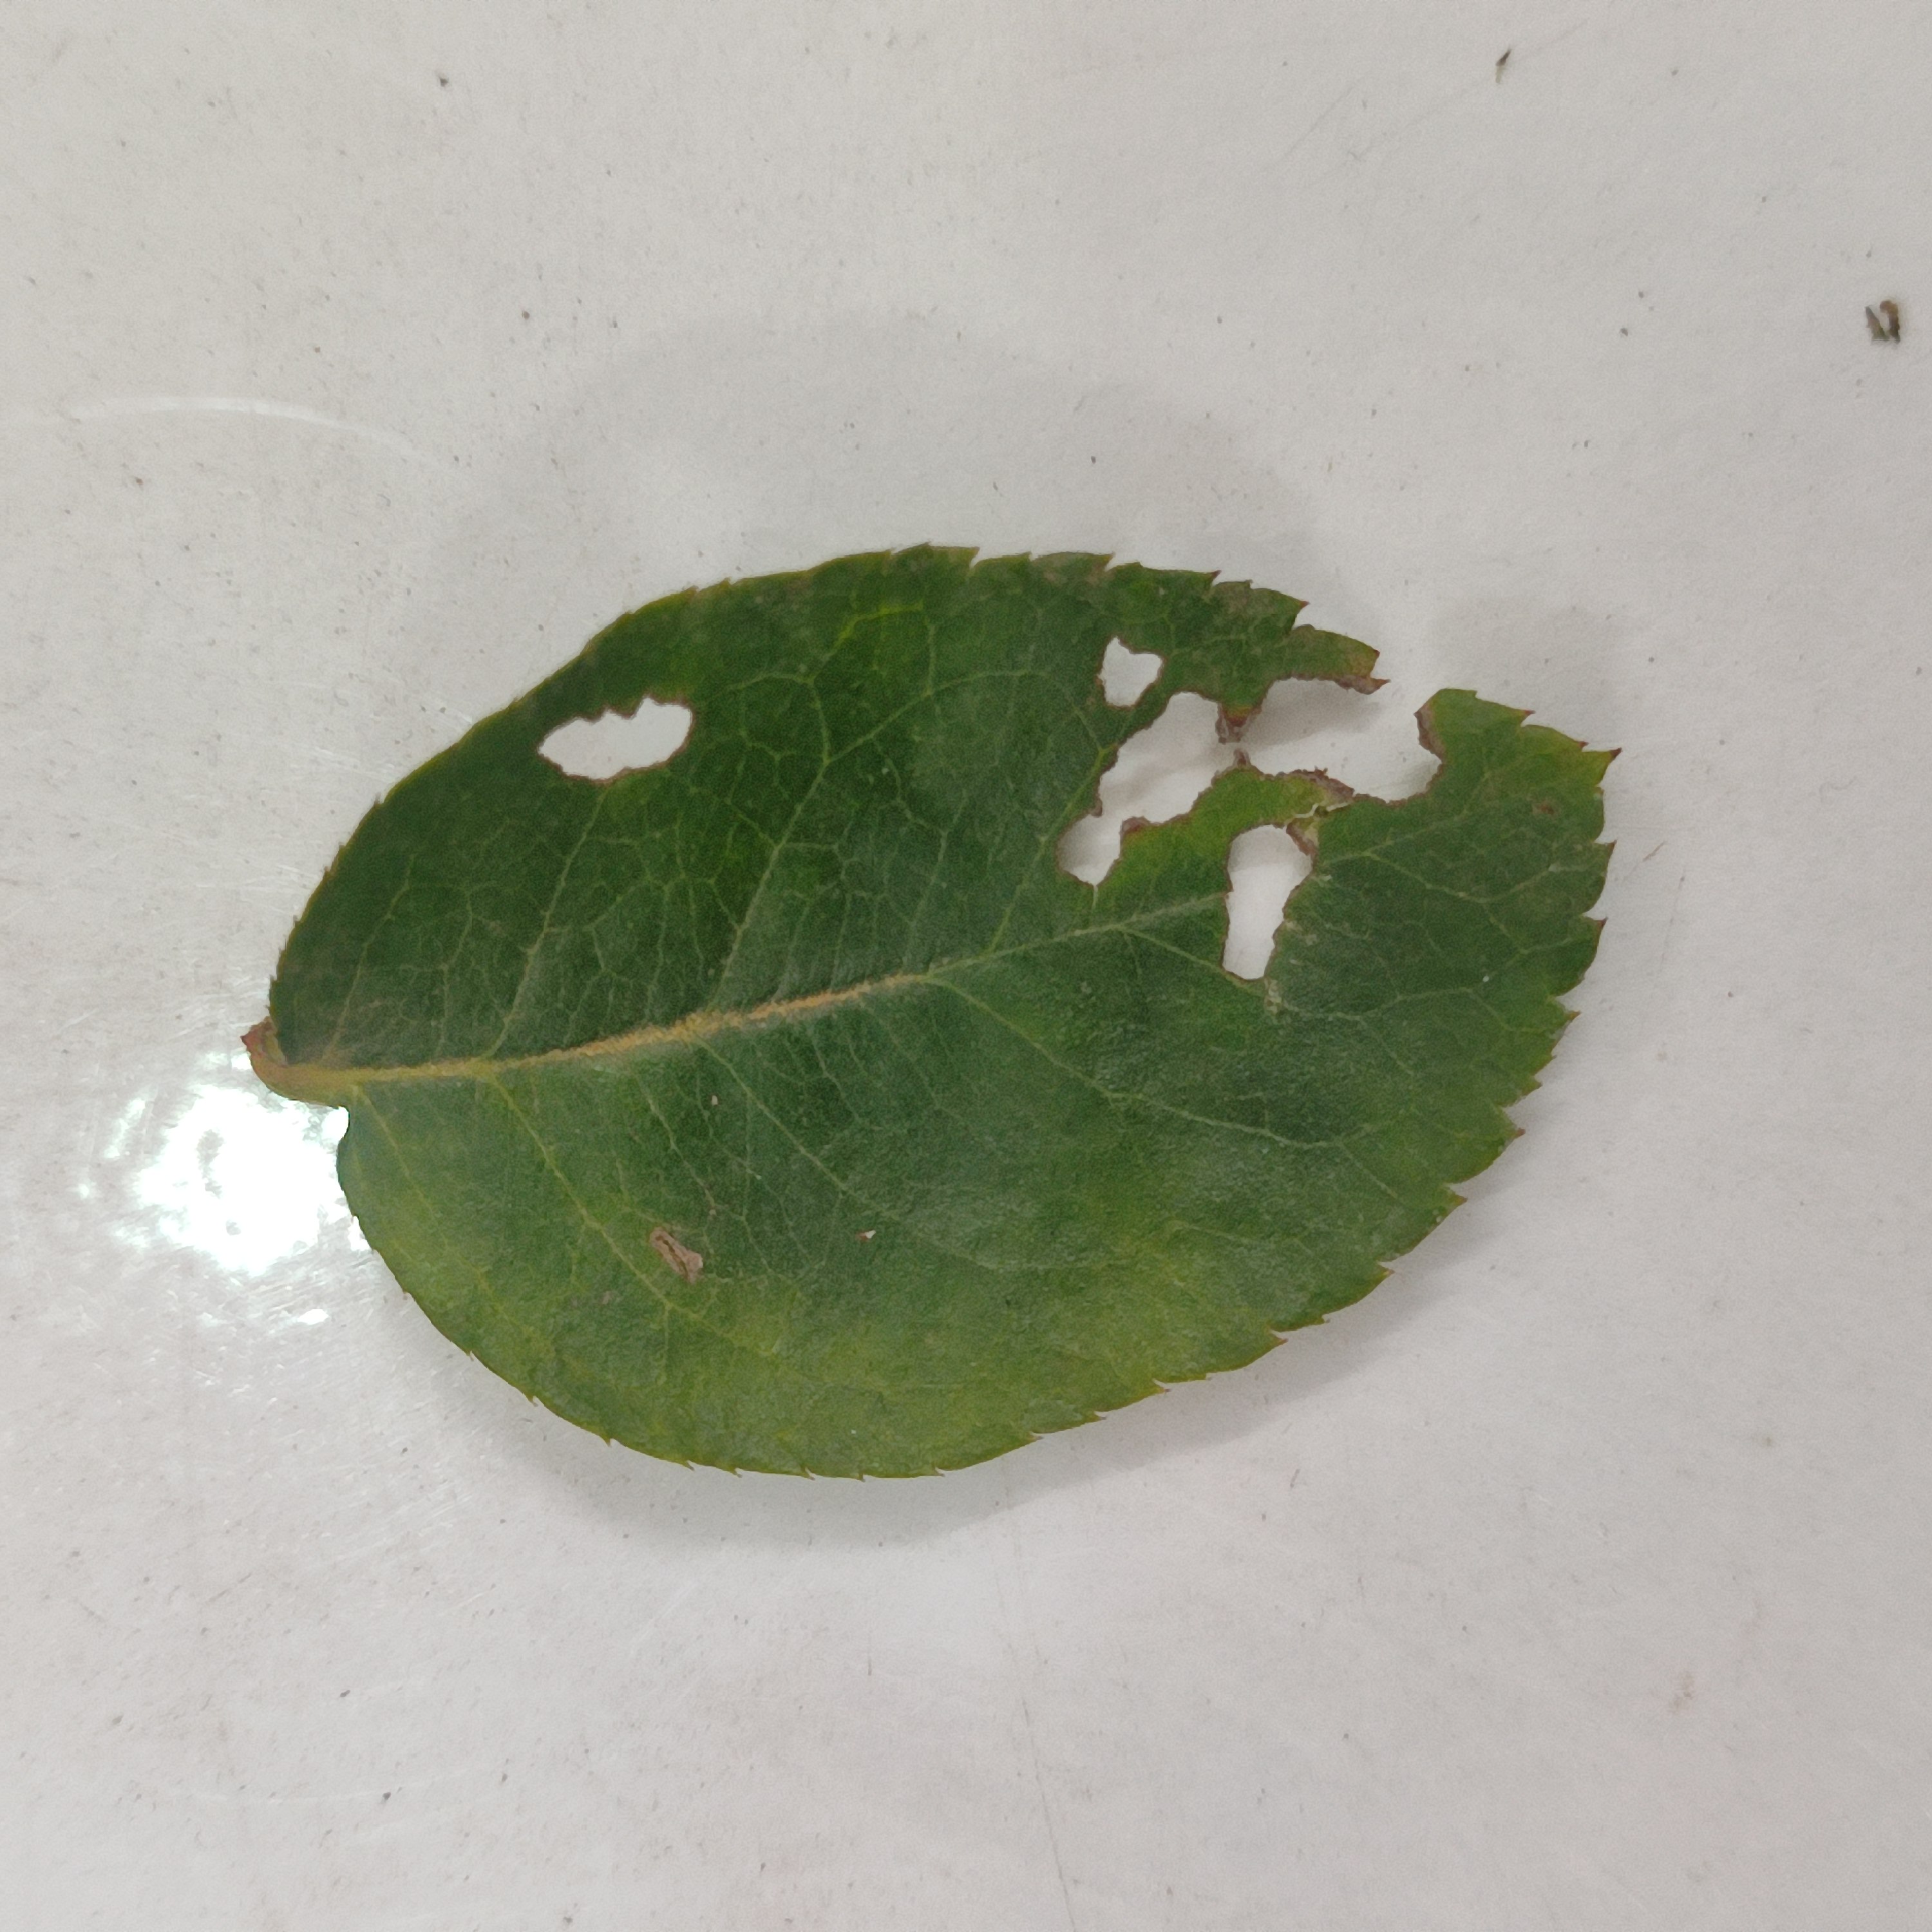
Label: Insect Hole